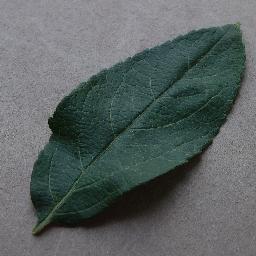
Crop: apple
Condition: healthy